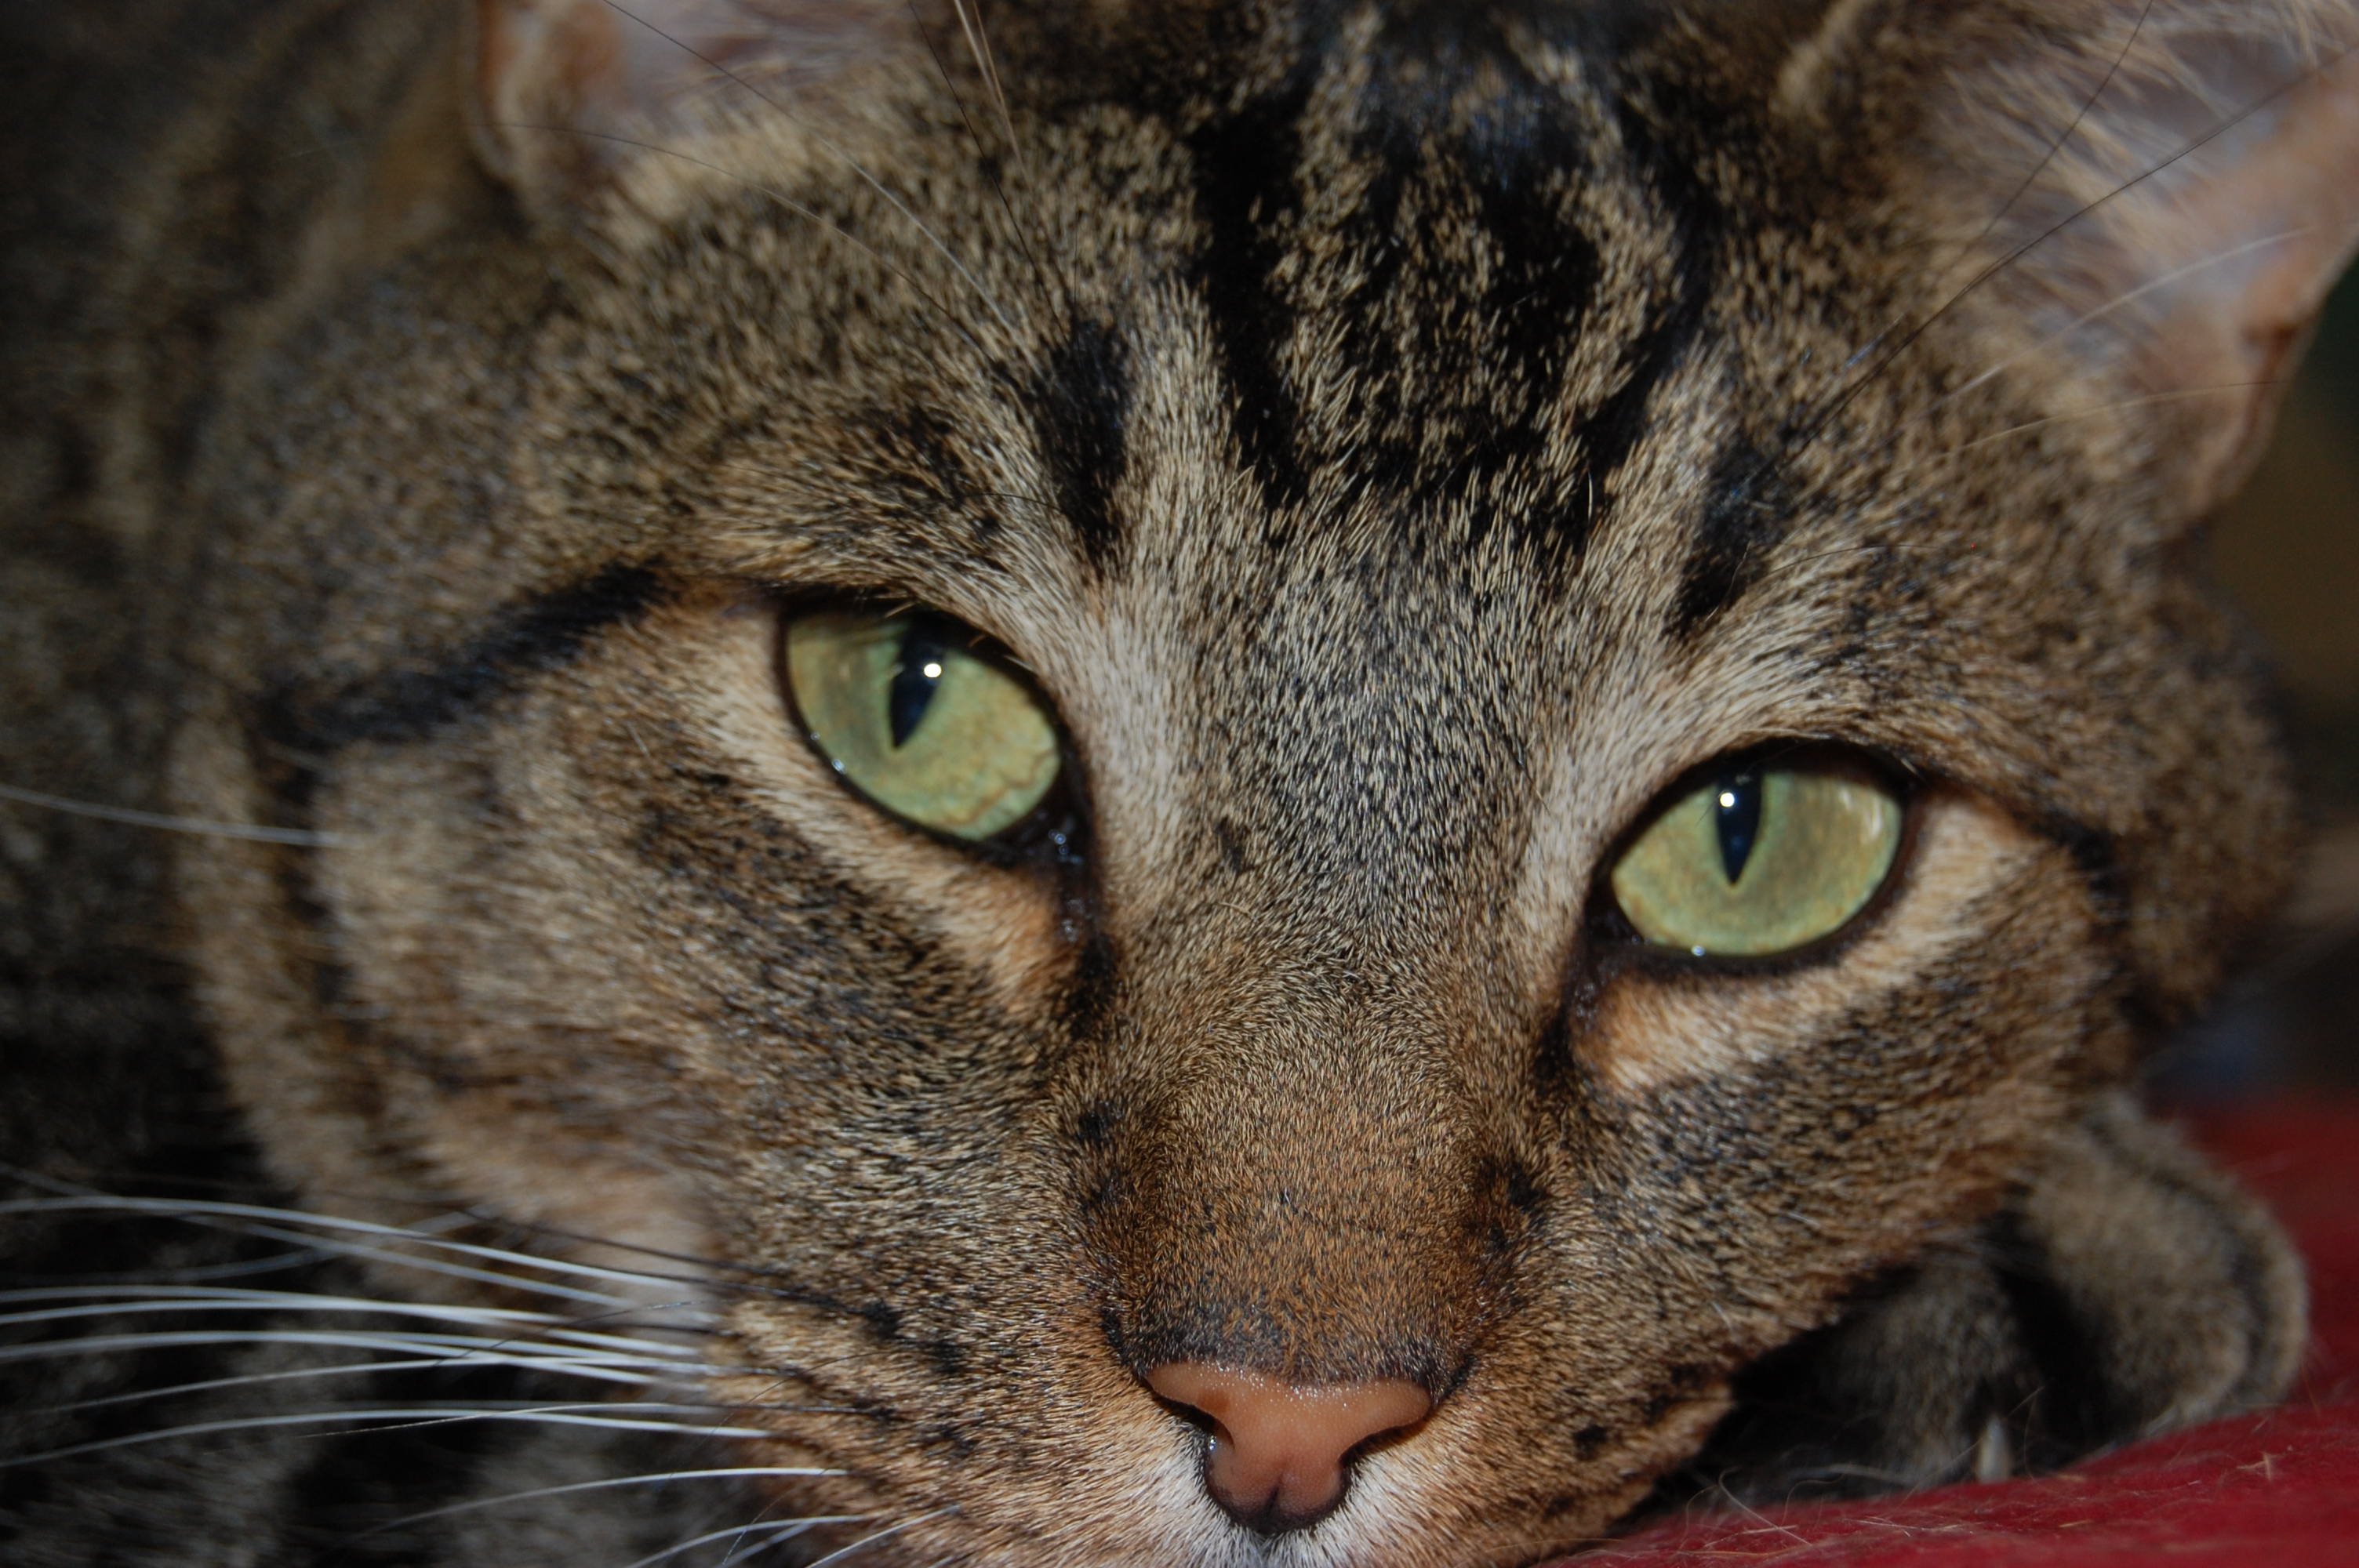
animal, pet, portrait, cat, feline, mammal, fauna, close up, face, nose, whiskers, kitty, snout, eye, head, vertebrate, domestic, tabby cat, european shorthair, wild cat, small to medium sized cats, cat like mammal, domestic short haired cat, pixie bob, rusty spotted cat